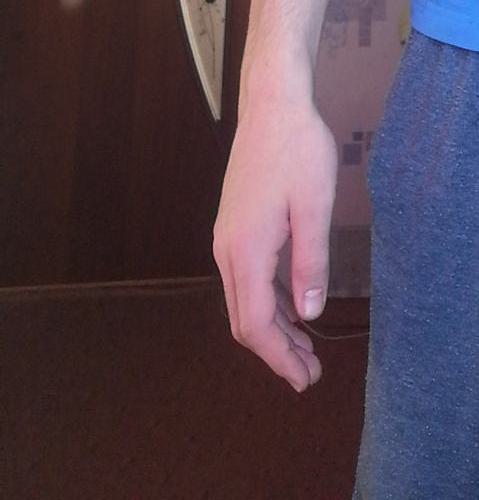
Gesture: no_gesture